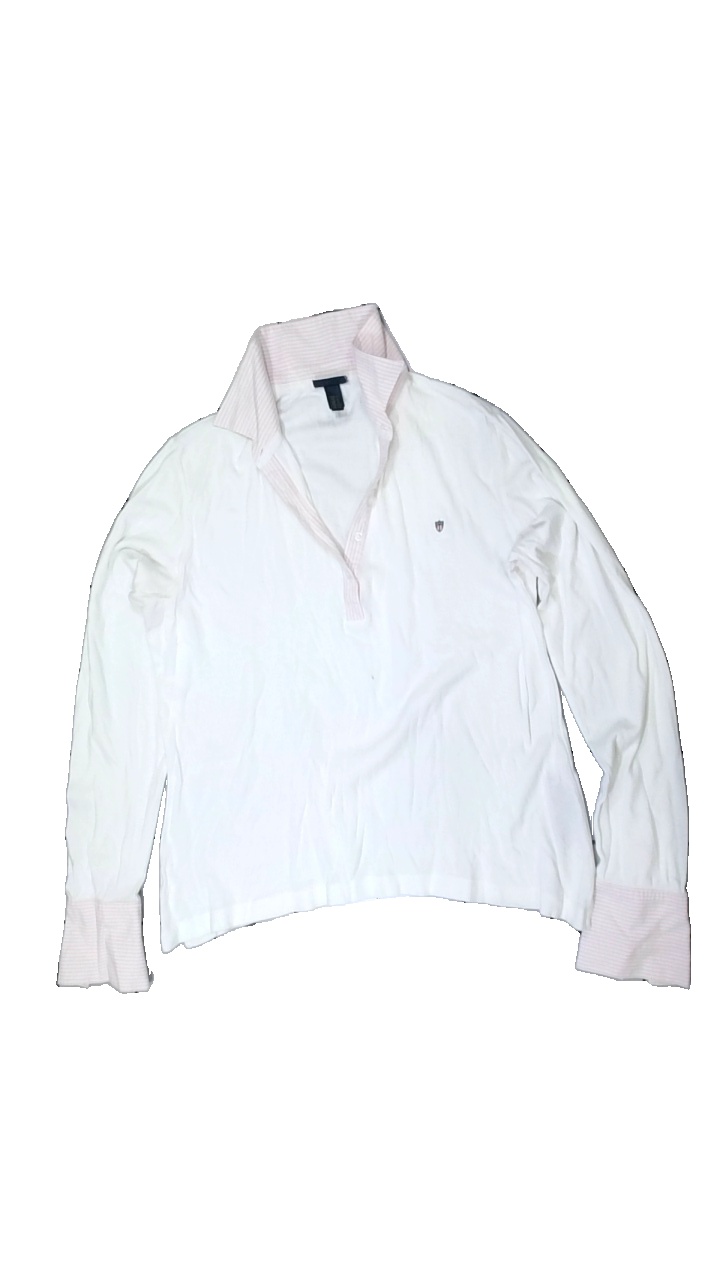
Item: Shirt (Ladies)
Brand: Gant
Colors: White, Pink
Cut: V-collar
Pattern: Striped
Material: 100% cotton
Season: All
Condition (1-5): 2
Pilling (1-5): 3
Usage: Export
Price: <50